Guille Bueno

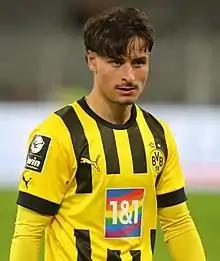
Bueno playing for Borussia Dortund II in 2022

Guillermo "Guille" Bueno López (born 18 September 2002) is a Spanish professional footballer who plays as a left back for Real Valladolid.